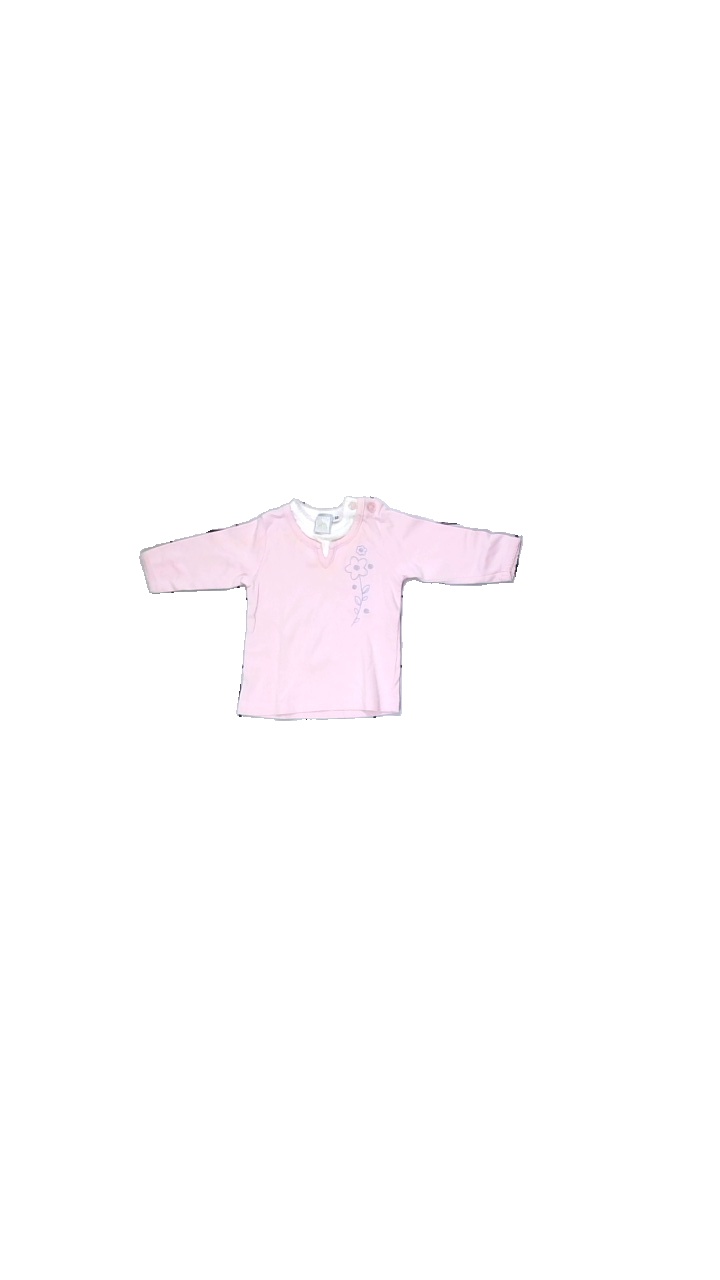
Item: Top (Children)
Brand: Lindex
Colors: Pink, White, Blue, Multicolor
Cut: Regular, C-collar
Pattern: Embroidered
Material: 100% cotton
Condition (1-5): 3
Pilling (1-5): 5
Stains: Minor
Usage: Recycle
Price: <50